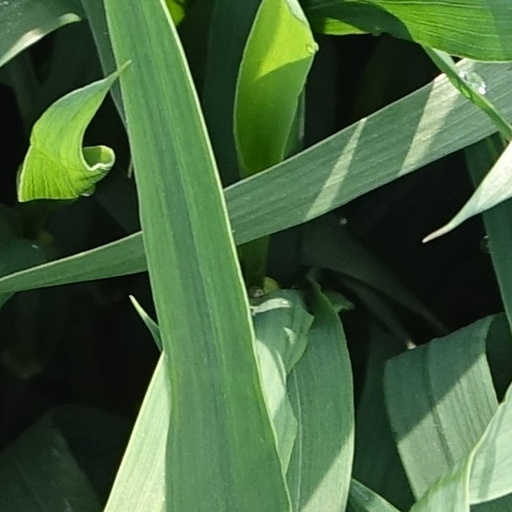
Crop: wheat